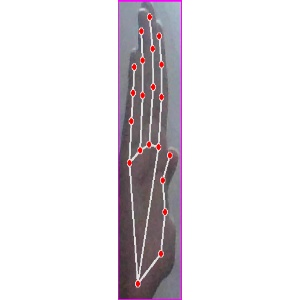
अक्षर: द